Dota (singer)

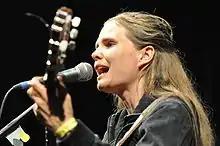
Dota Kehr 2014 at the Nuremberg Bardentreffen festival

Kehr grew up in the Berlin neighborhoods of Ruhleben, Zehlendorf und Schöneberg. As a child she played the saxophone and at 14 started performing in the public markets. Only at 21 did she begin to learn to play the guitar. She then went on to gain experience with street music, and because of this she was known by her artist name of "Kleingeldprinzessin" (Pocket-Change Princess). Her early work was influenced by bossa nova. Her love of South American music came from her childhood, especially a cassette left behind by a Brazilian babysitter: Elis & Tom (Elis Regina and Tom Jobim, 1974).